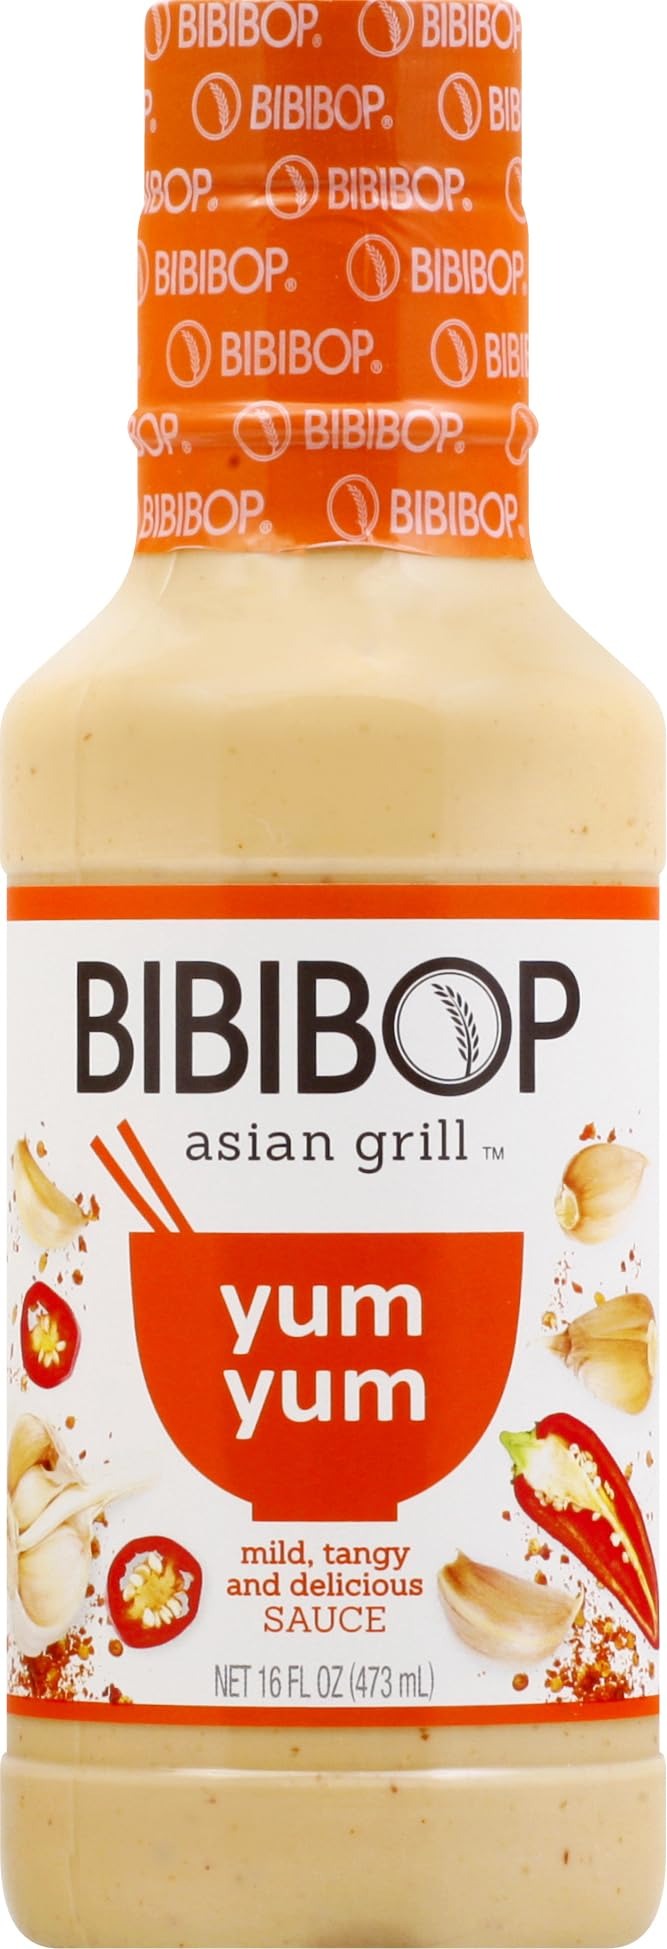
Item Name: Bibibop Asian Grill Yum Yum Sauce 16 FL OZ (473 mL)
Product Description: Mild, tangy and delicious sauce. We opened our first Bibibop restaurant in 2013, with a vision to make time-honored flavors of South Korean cuisine accessible to everyone. Dip into delicious with this irresistible sauce! Take care always. www.Bibibop.com. Questions or comments? www.Bibibop.com. 1-833-543-9748.
Value: 16.0
Unit: Fl Oz

Price: 5.8